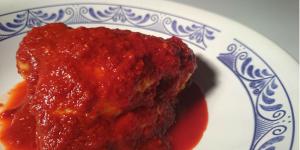
pollo con chile guajillo